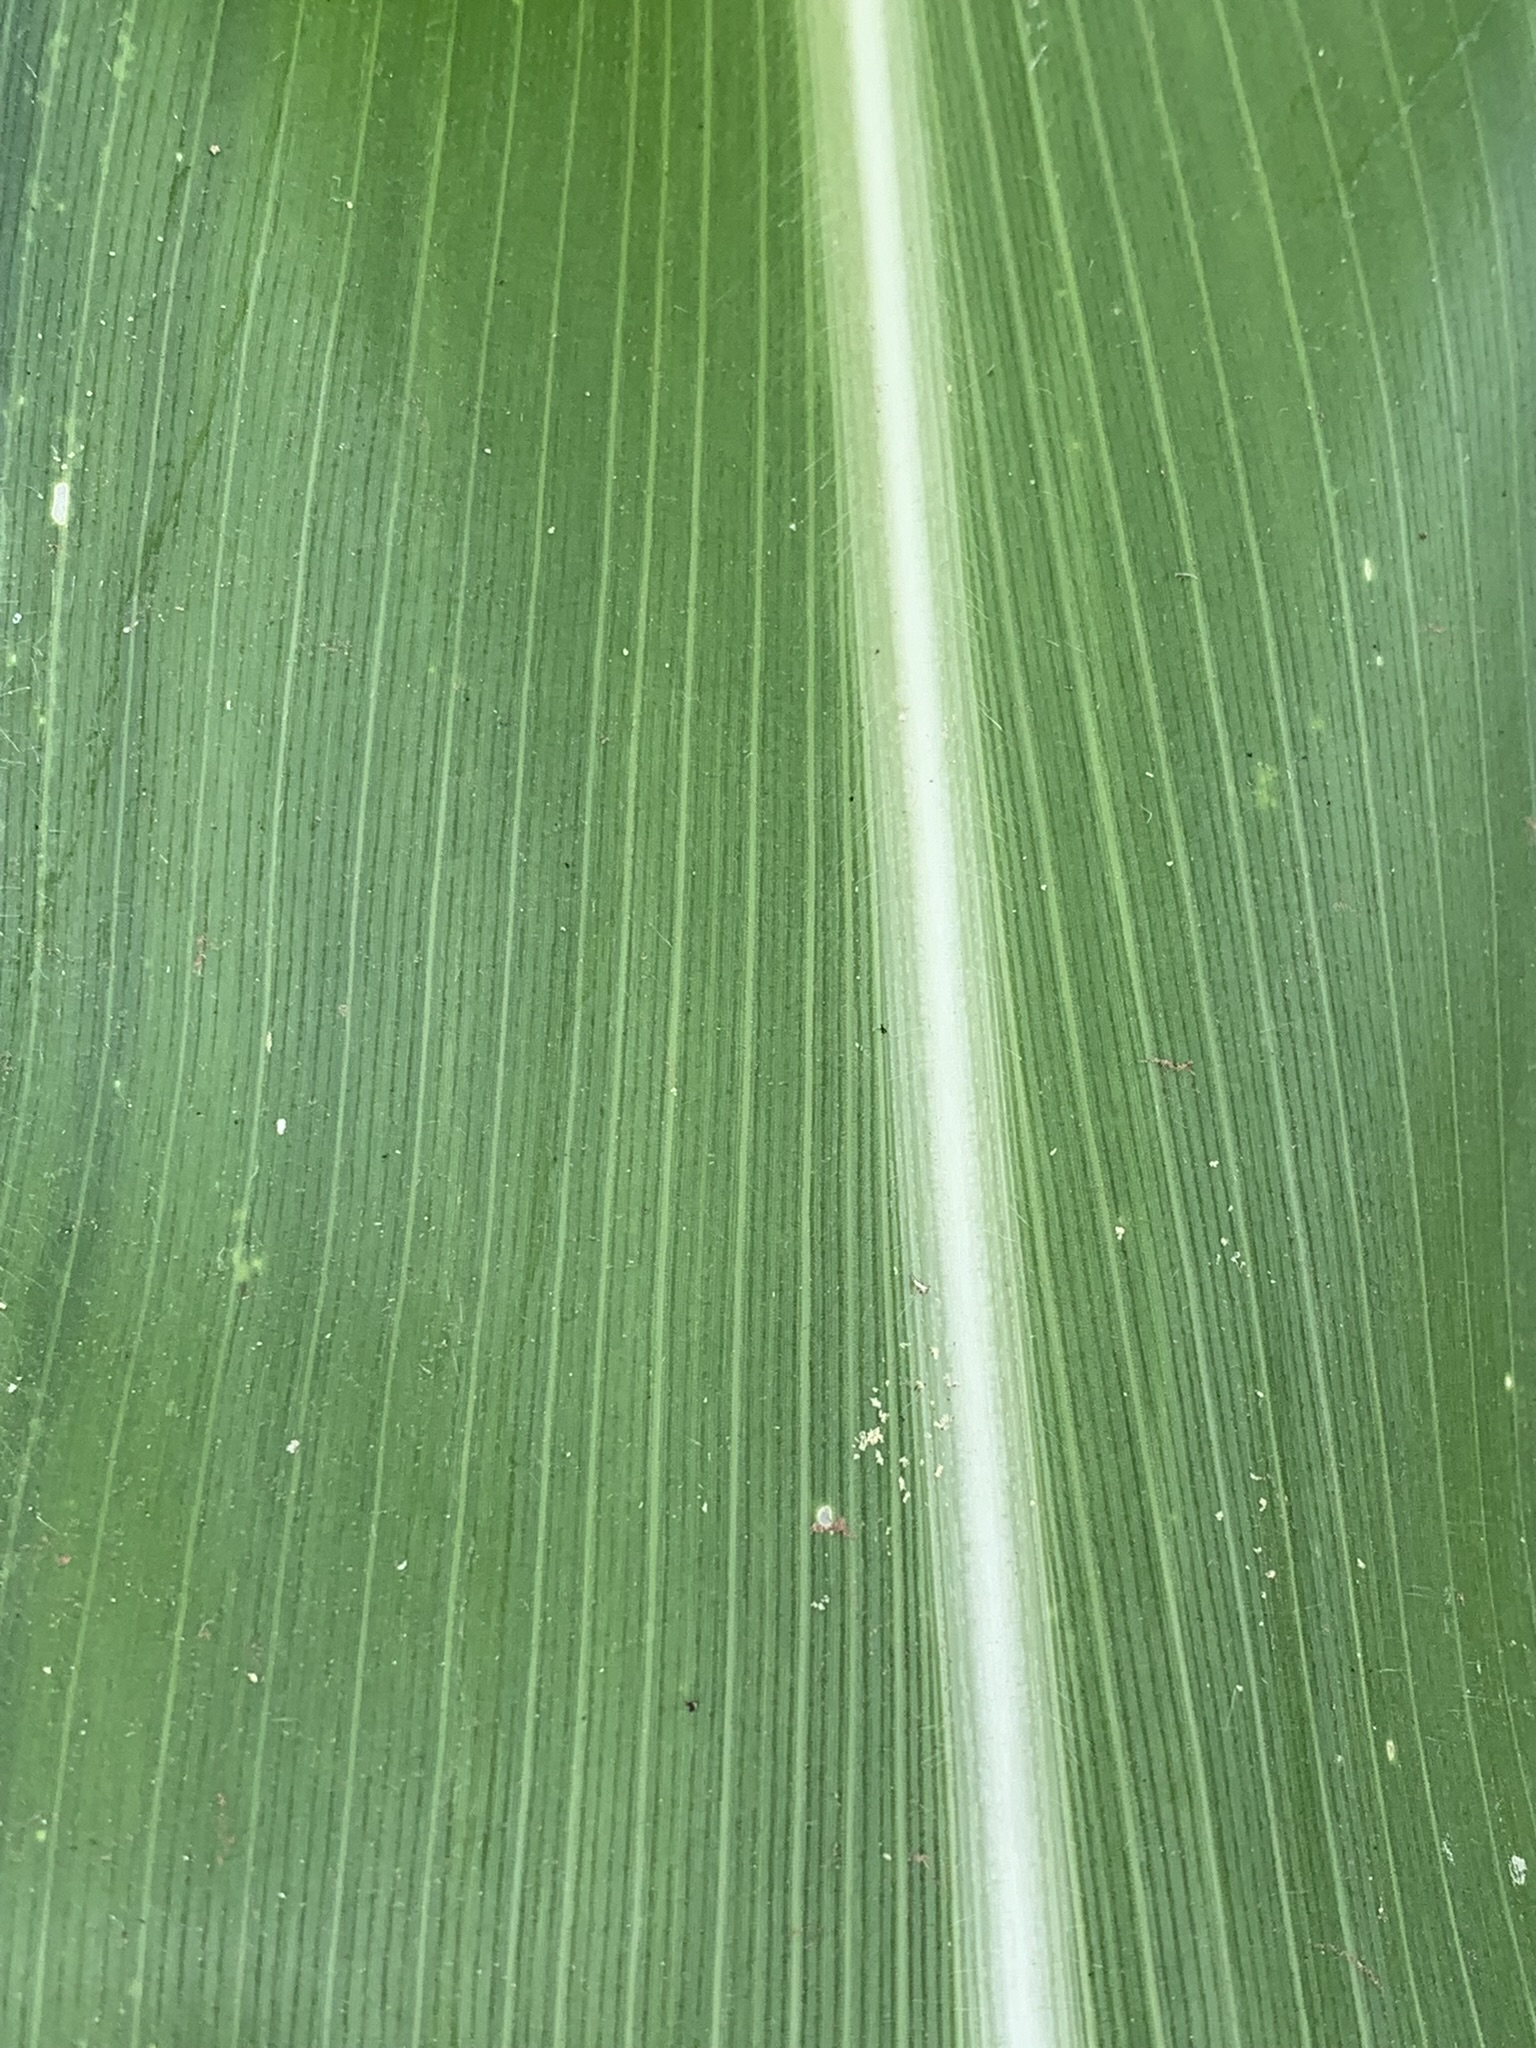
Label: Healthy